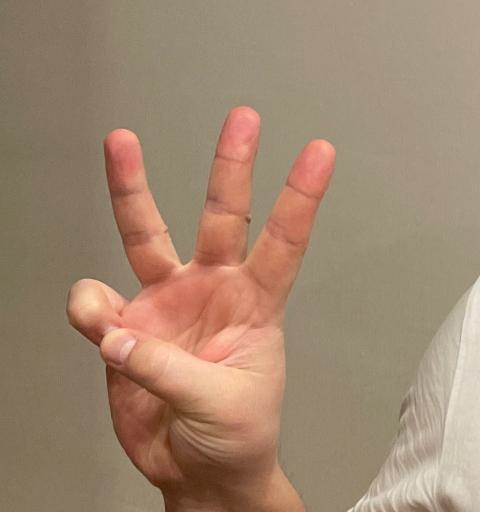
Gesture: three